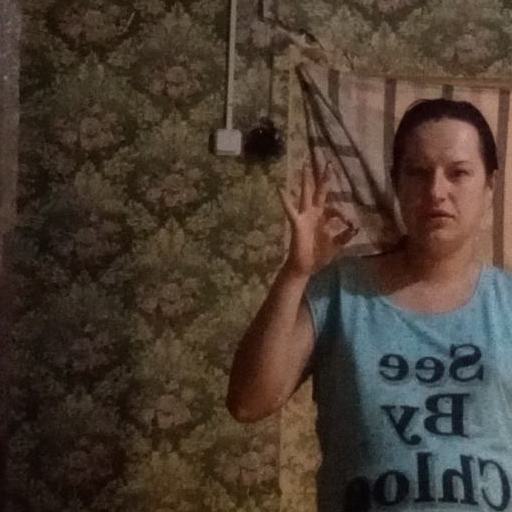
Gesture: ok